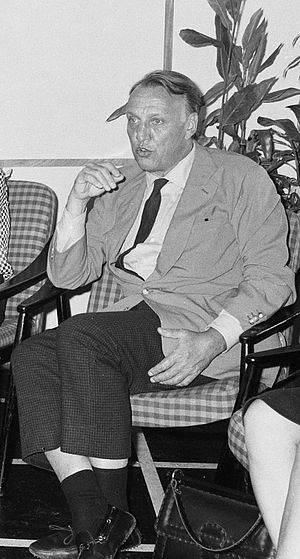
Joseph Losey
Joseph Walton Losey var en amerikansk filminstruktør.